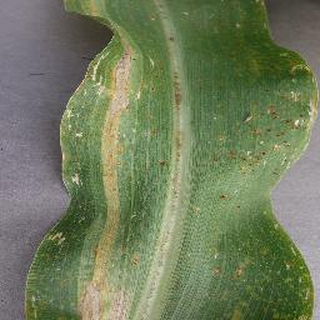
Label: corn_northern_leaf_blight